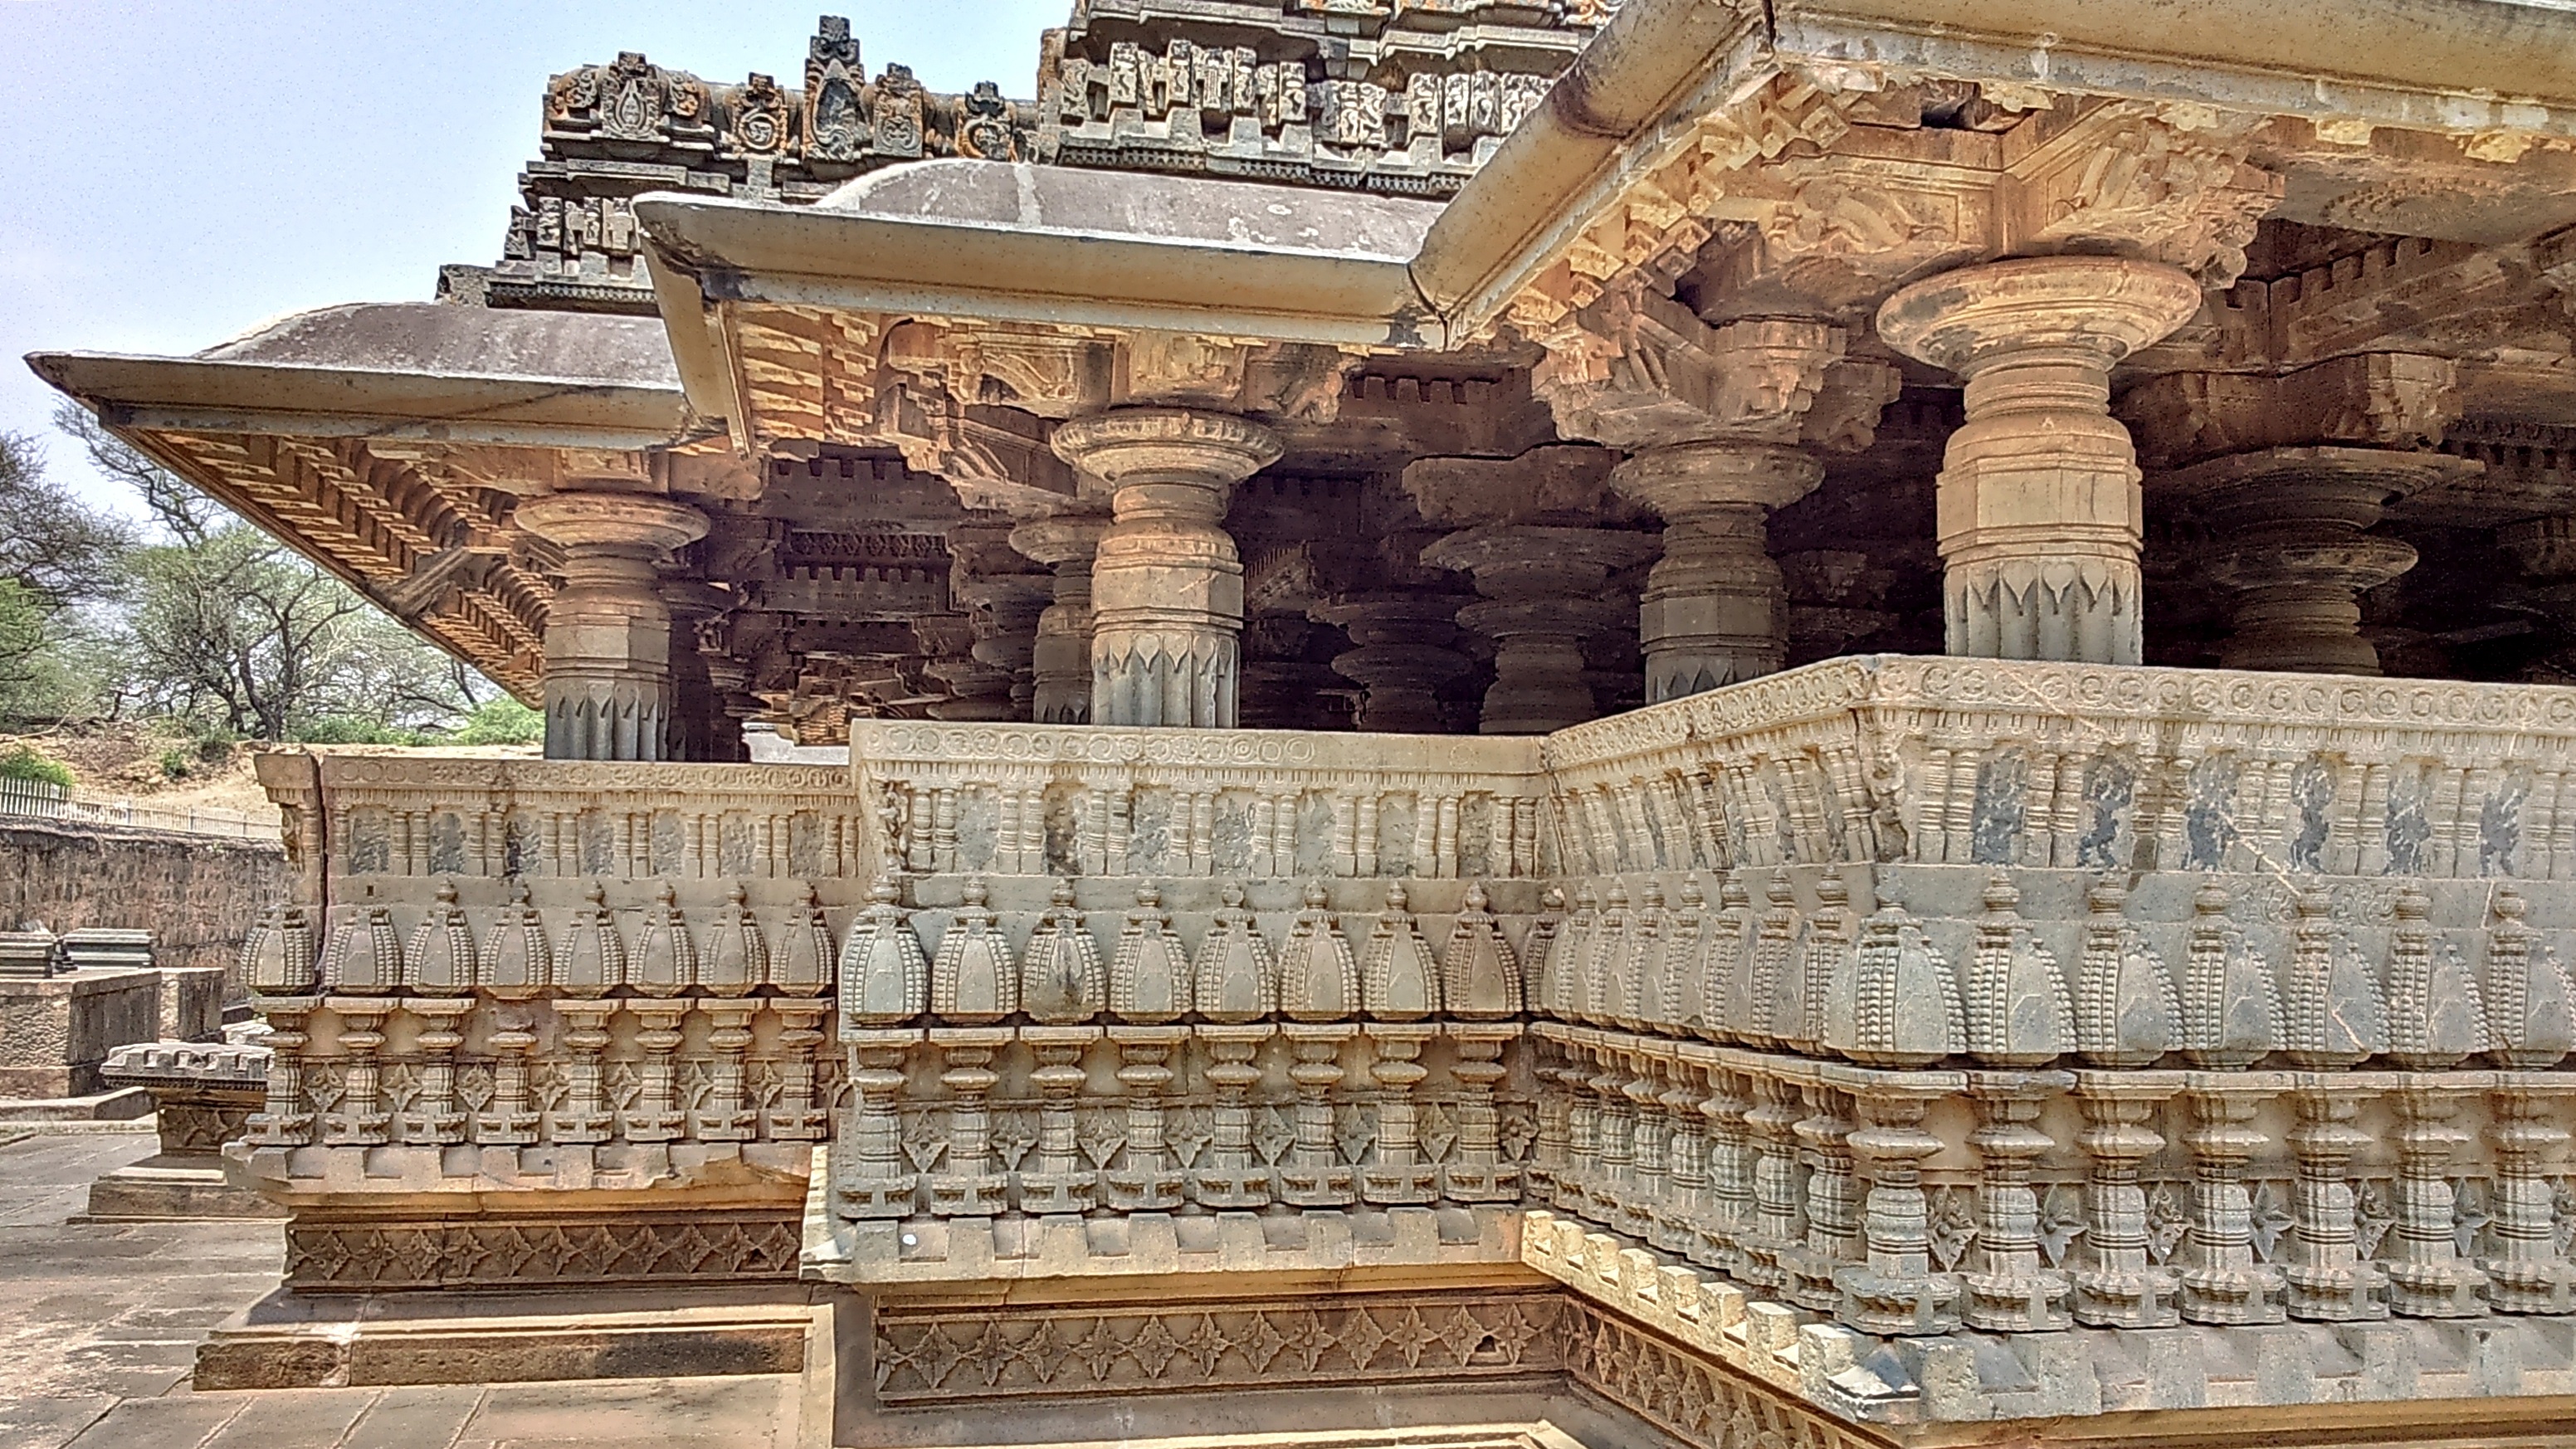
architecture, structure, building, palace, column, religion, landmark, tourism, place of worship, spiritual, sculpture, religious, temple, ruins, culture, india, historical, hindu, site, traditional, god, karnataka, hinduism, archaeological site, stone carving, unesco world heritage site, hindu temple, historic site, ancient history, ancient roman architecture, nagareswara, bankapur, archeoloical